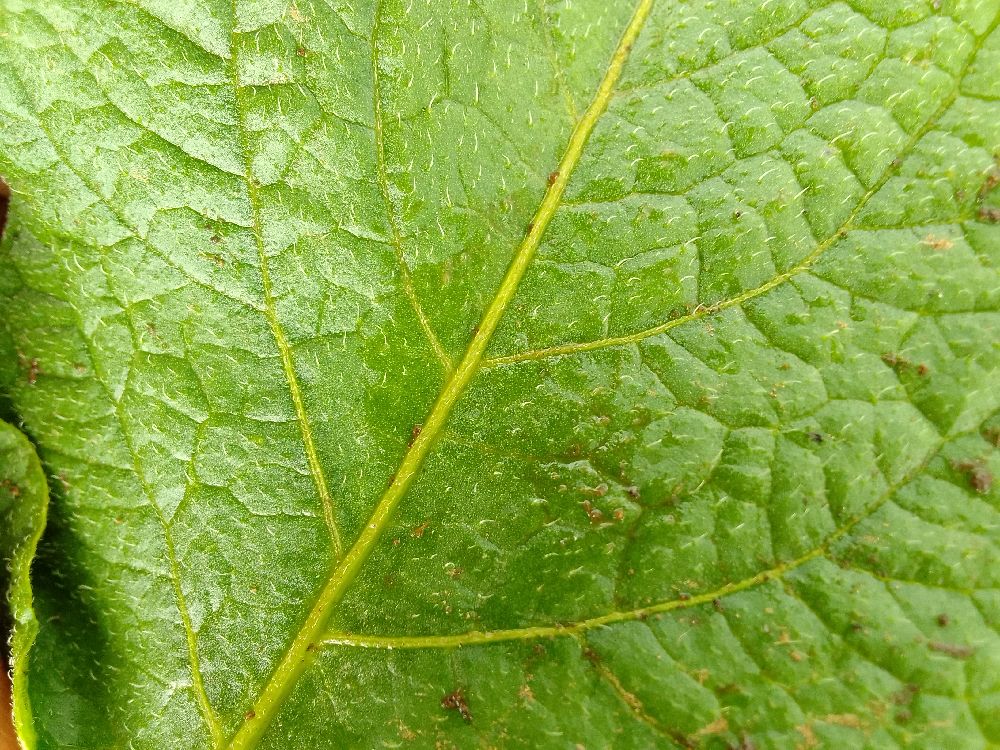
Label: Healthy